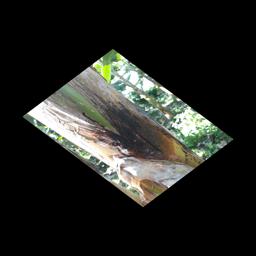
Label: PSEUDOSTEM WEEVIL